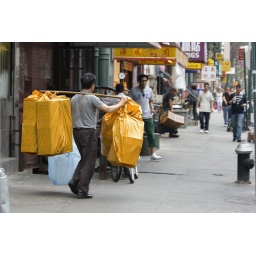
Yes, we're still in NYC. Don't worry, this is NOT the start of a new series about yellow bags